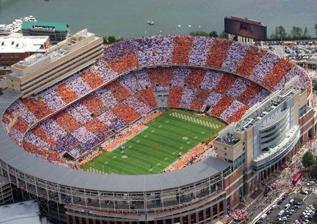
Building: Neyland Stadium
Country: United States of America
Year built: 1921
American sports stadium in Knoxville, Tennessee Neyland Stadium Aerial photograph of Neyland Stadium Former names Shields–Watkins Field (1921–Present) Address 1235 Phillip Fulmer Way Knoxville, TN USA Location Knoxville, Tennessee Coordinates 35°57′18″N 83°55′30″W / 35.9550°N 83.9250°W / 35.9550; -83.9250 Owner University of Tennessee Operator University of Tennessee Capacity 101,915 (since 2022) Record attendance 109,061, on September 18, 2004, vs. Florida Surface Grass (1921–1967, 1994–present) Artificial turf (1968–1993) Construction Broke ground March 21, 1921 ; 103 years ago ( March 21, 1921 ) Opened September 24, 1921 ; 103 years ago ( September 24, 1921 ) Renovated 2006, 2008, 2010, 2022 Expanded 1926, 1929, 1937–1938, 1948, 1962, 1966, 1968, 1972, 1976, 1980, 1987, 1990, 1996 Construction cost $42,000 ($575,000 in 2021) $136.4 million (2004–2010 renovations) Architect McCarty Holsaple McCarty (renovations) Tenants Tennessee Volunteers football ( NCAA ) (1921–present) Website utsports.com/neylandstadium Neyland Stadium ( / ˈ n iː l ə n d / NEE -lənd ) is a sports stadium in Knoxville, Tennessee , United States . It serves primarily as the home of the Tennessee Volunteers football team, but is also used to host large conventions and has been a site for several National Football League (NFL) exhibition games. The stadium's official capacity is 101,915. Constructed in 1921 as Shields–Watkins Field (which is now the name of the playing surface), the stadium has undergone 16 expansion projects, at one point reaching a capacity of 104,079 before being slightly reduced by alterations in the following decade. Neyland Stadium is the sixth largest stadium in the United States, the eighth largest stadium in the world, and the third largest stadium in the Southeastern Conference . The stadium is named for Robert Neyland , who served three stints as head football coach at the University of Tennessee between 1926 and 1952. History Tennessee's football team played at Wait Field (where the Walters Life Science Building now stands) from 1908 to 1920 The Tennessee Volunteers football team originally played at Baldwin Park, which was once located between Grand Avenue and Dale Avenue, north of Fort Sanders . From 1908 to 1920, the team played at Wait Field, which was located where the Walters Life Science Building now stands. The stadium was first conceived in 1919. Colonel W.S. Shields, president of Knoxville's City National Bank and a University of Tennessee trustee, provided the initial capital to prepare and equip an athletic field. Thus, when the original stadium – the lower level of the current stadium's West Stands – was completed in March 1921, it was called Shields–Watkins Field in honor of the donor and his wife, Alice Watkins-Shields. However, the project ran out of funds and was suspended temporarily until MacGregor Smith suggested at a meeting of the university's Scarabbean Senior Society in mid 1921 that the students and faculty finish the project together. At the group's behest, students and faculty finished the field over a two-day period. An invitational track meet was then held as a celebration and thus became the first event at Neyland Stadium. The first UT football game at the stadium took place on September 24, 1921, with the Vols defeating Emory & Henry , 27–0. The first night game at Neyland Stadium was played on September 16, 1972, with the Vols defeating Penn State , 28–21. The stadium was named after General Robert Neyland in 1962 In 1962, the stadium was renamed Neyland Stadium in honor of General Robert Neyland , the recently deceased former athletic director and coach. Neyland, the man credited with making the Vols a national football power, coached the team from 1926 to 1952, with two interruptions for military service. In 1968, the stadium became one of the first stadiums to have an artificial turf surface. It stayed until natural grass was restored to the field in 1994. Reflecting the Vols' growth in stature, the stadium's capacity jumped more than 14-fold during his 38-year association with UT as either an assistant coach (1925), head coach (three separate tenures from 1926 to 1952), or athletic director (1946–1962). By comparison, when Neyland arrived in Knoxville in 1925, Shields-Watkins Field was not even a fraction the size of Tennessee's largest stadium at the time Vanderbilt 's Dudley Field . Shortly before his death, he spearheaded the stadium's first major expansion. The plans he drafted were so far ahead of their time that they have formed the basis for every expansion since then. The playing surface is still named Shields–Watkins Field. The latest additions and updates to the facility were part of a $136.4 million series of renovations, beginning in 2004 and completed by 2010. They included the bricking around the field and the removal of the previous hedges, numerous changes to the inside and outside of the stadium structure, additions and reconfigurations of seating areas, as well as new home locker, press, and varsity rooms. In a Spring 2001 poll in The Sporting News , Neyland Stadium was ranked as the nation's #1 college football stadium. In 2004, Sports Illustrated ranked Neyland Stadium, the University of Tennessee campus, and the surrounding Knoxville area, as the best college football weekend experience. On April 8, 2009, it was announced that Neyland Stadium was one of seventy stadiums named for the United States' bid to host either the 2018 or 2022 World Cup . Attendance records Attendance has been recorded for Tennessee Volunteer football games at Neyland Stadium since 1946. Average attendance since that year has been 68,925 fans per game. The largest crowd ever recorded at Neyland Stadium was 109,061 on September 18, 2004, when Tennessee defeated Florida, 30–28. Tennessee set a school record by averaging 107,595 fans per home game in 2000. The crowd for a Tennessee v Florida game in 2024. Attendance Opponent Year Result 109,061 Florida 2004 30–28 108,768 Florida 2000 23–27 108,722 Florida 2002 13–30 108,625 UNLV 2004 42–17 108,472 LSU 2001 26–18 108,470 Georgia 2005 14–27 108,064 Southern Miss 2000 19–16 107,881 South Carolina 2003 23–20 107,828 Auburn 2004 10–34 107,745 Miami (Florida) 2002 3–26 Vols' performance at Neyland Through week one of the 2022 season, the Tennessee Volunteers football team had compiled a record of 485 wins, 141 losses, and 17 ties at Neyland, for a winning percentage of .767. The team has had 37 perfect home records, the last coming in the 2022 season. The team's longest home winning streak was 30, set between December 8, 1928, and October 21, 1933. The Vols have never had more than four consecutive losses at Neyland Stadium. Other uses Neyland Stadium is occasionally used for concerts, political rallies, and religious gatherings. One of Neyland Stadium's most notable non-sporting events took place in May 1970, when the stadium hosted the Billy Graham Crusade, with President Richard Nixon as a guest speaker. The event occurred just three weeks after the Kent State shootings , at the height of the anti-war movement , and several anti-war protestors were arrested for trying to disrupt the event. The Jacksons performed three concerts at Neyland Stadium in August 1984, during their Victory Tour . East Tennessee native Kenny Chesney performed in Neyland Stadium in June 2003. Neyland Stadium has hosted several NFL exhibition games, most recently in 1995, when the Washington Redskins played the Houston Oilers . The Knox County Football Jamboree, a preseason event for local high school teams, was held annually at the stadium until 2013. The discontinuation of the Jamboree at Neyland Stadium was due in part to maintaining the condition of the field in the month prior to the beginning of college football. Structure and seating Growth Shields–Watkins Field opened in 1921 with a single grandstand along the west sideline–the lower portion of the current facility's West Stands–having a capacity of 3,200. The East Stands were added five years later in 1926 to increase capacity to 6,800. The West Stands were increased from 17 rows to 42 rows in 1930, increasing capacity to 17,860. In 1937, a small row of seats (called North Section X) was constructed across the north end zone, adding 1,500 seats. The next year, in 1938, the East Stands were expanded to 44 rows. The capacity after these expansions was 31,390. In 1948, the south end zone was enclosed in a "horseshoe" style (see Harvard Stadium for an example) with 15,000 seats, bringing total capacity to 46,290. Several expansions were undertaken in the 1960s. First, in 1962, the West Stands were double-decked, adding 5,837 seats and a press box. In 1966 North Section X was replaced by a grandstand (the North Stands) with 5,895 seats. In 1968, the East Stands were double-decked as well (6,307), bringing total capacity to 64,429. The two Upper Decks were connected to fully enclose the south end zone during two expansions in 1972 and 1976. The 1972 Southwest Upper Deck addition extended the West Upper Deck to the south by 6,221 seats, and the 1976 Southeast Upper Deck addition extended the East Upper Deck to the south by 9,600, giving contiguous upper seating around three sides, and increasing total capacity to 80,250. In 1980, the North Stands were rebuilt, netting a capacity increase of 10,999 seats. It also enclosed the north end zone in a "bowl" style (see Rose Bowl and Yale Bowl for examples). A net loss of seats in 1987 to accommodate the West Executive Suites construction was more than offset by a student seating adjustment in 1990, increasing capacity to a total of 91,902. In 1996, the last major expansion was completed with the North Upper Deck to fully enclose the upper level, giving a net gain of 10,642 seats. A 1997 seating adjustment to comply with the Americans with Disabilities Act of 1990 was followed by addition of the East Executive Suites, topping total capacity at 104,037 in 2000. The addition of the East and West Club Seats in 2006 and 2009, respectively, decreased the total capacity to 100,011. In 2010, the completion of the Tennessee Terrace raised stadium capacity to its current total of 102,455 people. 2004–2010 renovations In 2004, the University of Tennessee implemented the Neyland Stadium Master Plan, a long-term strategy for expanding, renovating, and maintaining the stadium. The plan called for the addition of club seats, widening of concourses, creation of entry plazas, and updates to the stadium's infrastructure. The estimated $200 million renovations, which will be carried out over a series of several phases, are to be funded entirely by private donations and revenue generated from priority and club seats. Phase I of the master plan, completed in 2006 at a cost of $26 million, involved the addition of the East Club Seats, renovation and widening of the north lower concourse, the addition of LED signage, and the addition of extra restrooms and concessions. The East Club Seats, built on the East Upper Deck, includes 422 seats and an adjoining club room overlooking the Tennessee River . View from the northeast sideline as UT hosted WKU on September 5, 2009 Phase II of the master plan, completed in 2008 at a cost of $27.4 million, involved the renovation and widening of the west lower concourse, renovations to the Peyton Manning Locker Complex and the concourse connecting it with Shields–Watkins Field, and the construction of the Lauricella Center for Letter Winners and the Stokely Family Media Room. The Lauricella Center for Letter Winners, named for Vol All American running back Hank Lauricella , sits adjacent to the locker complex, and provides a gathering area for athletes, coaches, and their family members. The Stokely Family Media Room provides a setting for press conferences and coach and player interviews. Neyland Stadium at homecoming, prior to Phase III renovations in 2010 Phase III of the master plan, completed in 2010 at a cost of $83 million, included the construction of the West Club Seats, improvements to the Executive Suites and press box, renovations to the west top level concourse, the addition of elevators and stairwells to the West Side, the creation of the Gate 21 Plaza and other entry plazas, the construction of the Tennessee Terrace, and the installation of a statue of General Neyland, created by sculptor Blair Buswell , to the west entrance. The West Club Seats are similar to the East Club Seats, with 422 seats and an adjoining club room. The Tennessee Terrace features 1,782 priority seats, with an adjacent climate-controlled concourse area, overlooking the west sideline. Phases IV and V will involve renovation of the south and east concourses and the creation of an entry plaza at Gate 10. Shields–Watkins Field South side of Neyland Stadium as the sun sets From 1921 to the end of the 1967 season, the field surface was natural grass. In 1964, the orange-and-white checkerboard end zones were added. This was one of the many changes initiated by new head coach Doug Dickey , who also added the "T" logo to the football helmet and initiated the tradition of the team running onto the field through the "Power T" formed by the Pride of the Southland Band , and moved the Tennessee bench from the east side line to the west side line. In 1968, coinciding with the addition of the East Upper Deck, Tennessee-Turf (TartanTurf-3M) was installed as the playing surface, in part to provide better drainage following heavy rains. The checkerboard end zones were initially not included as part of the Tennessee-Turf playing surface. End zone designs used through the years on the artificial surface included having TENNESSEE and VOLUNTEERS in orange turf lettering and the end zone green turf. The end zones, as well as the midfield logo, were unique in that they were separate pieces of contrasting turf rather than painted turf. The artificial surface, as many from this era, was blamed for excessive leg injuries. In 1989, the orange-and-white checkerboard end zone patterns were restored, and an interlocking "UT" was placed at midfield. The artificial surface was used through the 1993 season, the last game on the surface being a 62–14 win over Vanderbilt. Afterwards the surface was ripped up and sections were auctioned off to raise funds for the university. The turf was replaced with natural grass the following year, with the checkerboard end zones and midfield logo retained. In 1998, the interlocking "UT" was replaced with the same Power T logo as seen on the football helmets. Since 2007, the entire surface gets re-sodded annually with Tifway Bermuda grass , which rests on a 12-inch bed of sand to enhance drainage. Gallery Pre-renovation aerial view, including part of UT campus, Henley Street Bridge , Gay Street Bridge , and the Tennessee River West Side tower as viewed from Peyton Manning Pass, near the completion of Phase III renovations View from the East Stands of the Pride of the Southland Marching Band's famous pregame show Empty Neyland Stadium, viewed from the Southeast Upper Deck Construction of Gate 21 Plaza, the northwest entrance Construction of the amphitheater next to Alumni Memorial Building Ground view, Gate 21 Plaza construction Aerial view from John C. Hodges Library Elevated view of the completed West Side View from campus of the new Gate 21 Plaza and the West Side tower Statue of Robert Neyland See also List of NCAA Division I FBS football stadiums Lists of stadiums References